Matteo Messina Denaro

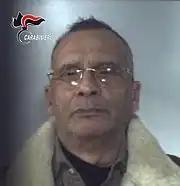
Mugshot of Messina Denaro taken after his arrest in 2023

On 16 January 2023, Messina Denaro was arrested in Sicily by Italian police, after being a fugitive since 1993. His arrest came almost exactly 30 years after that of Riina, who was taken into custody on 15 January 1993, also in Palermo.